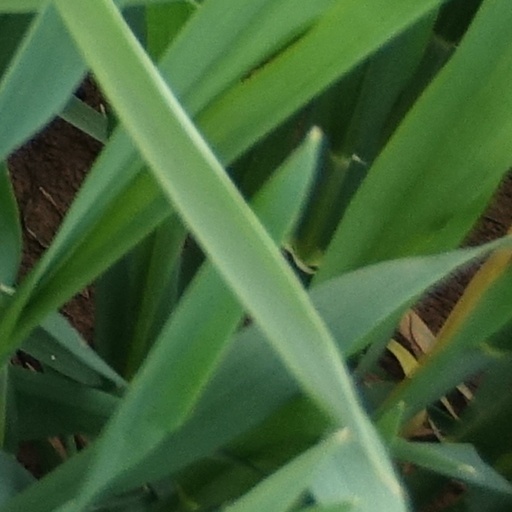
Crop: wheat